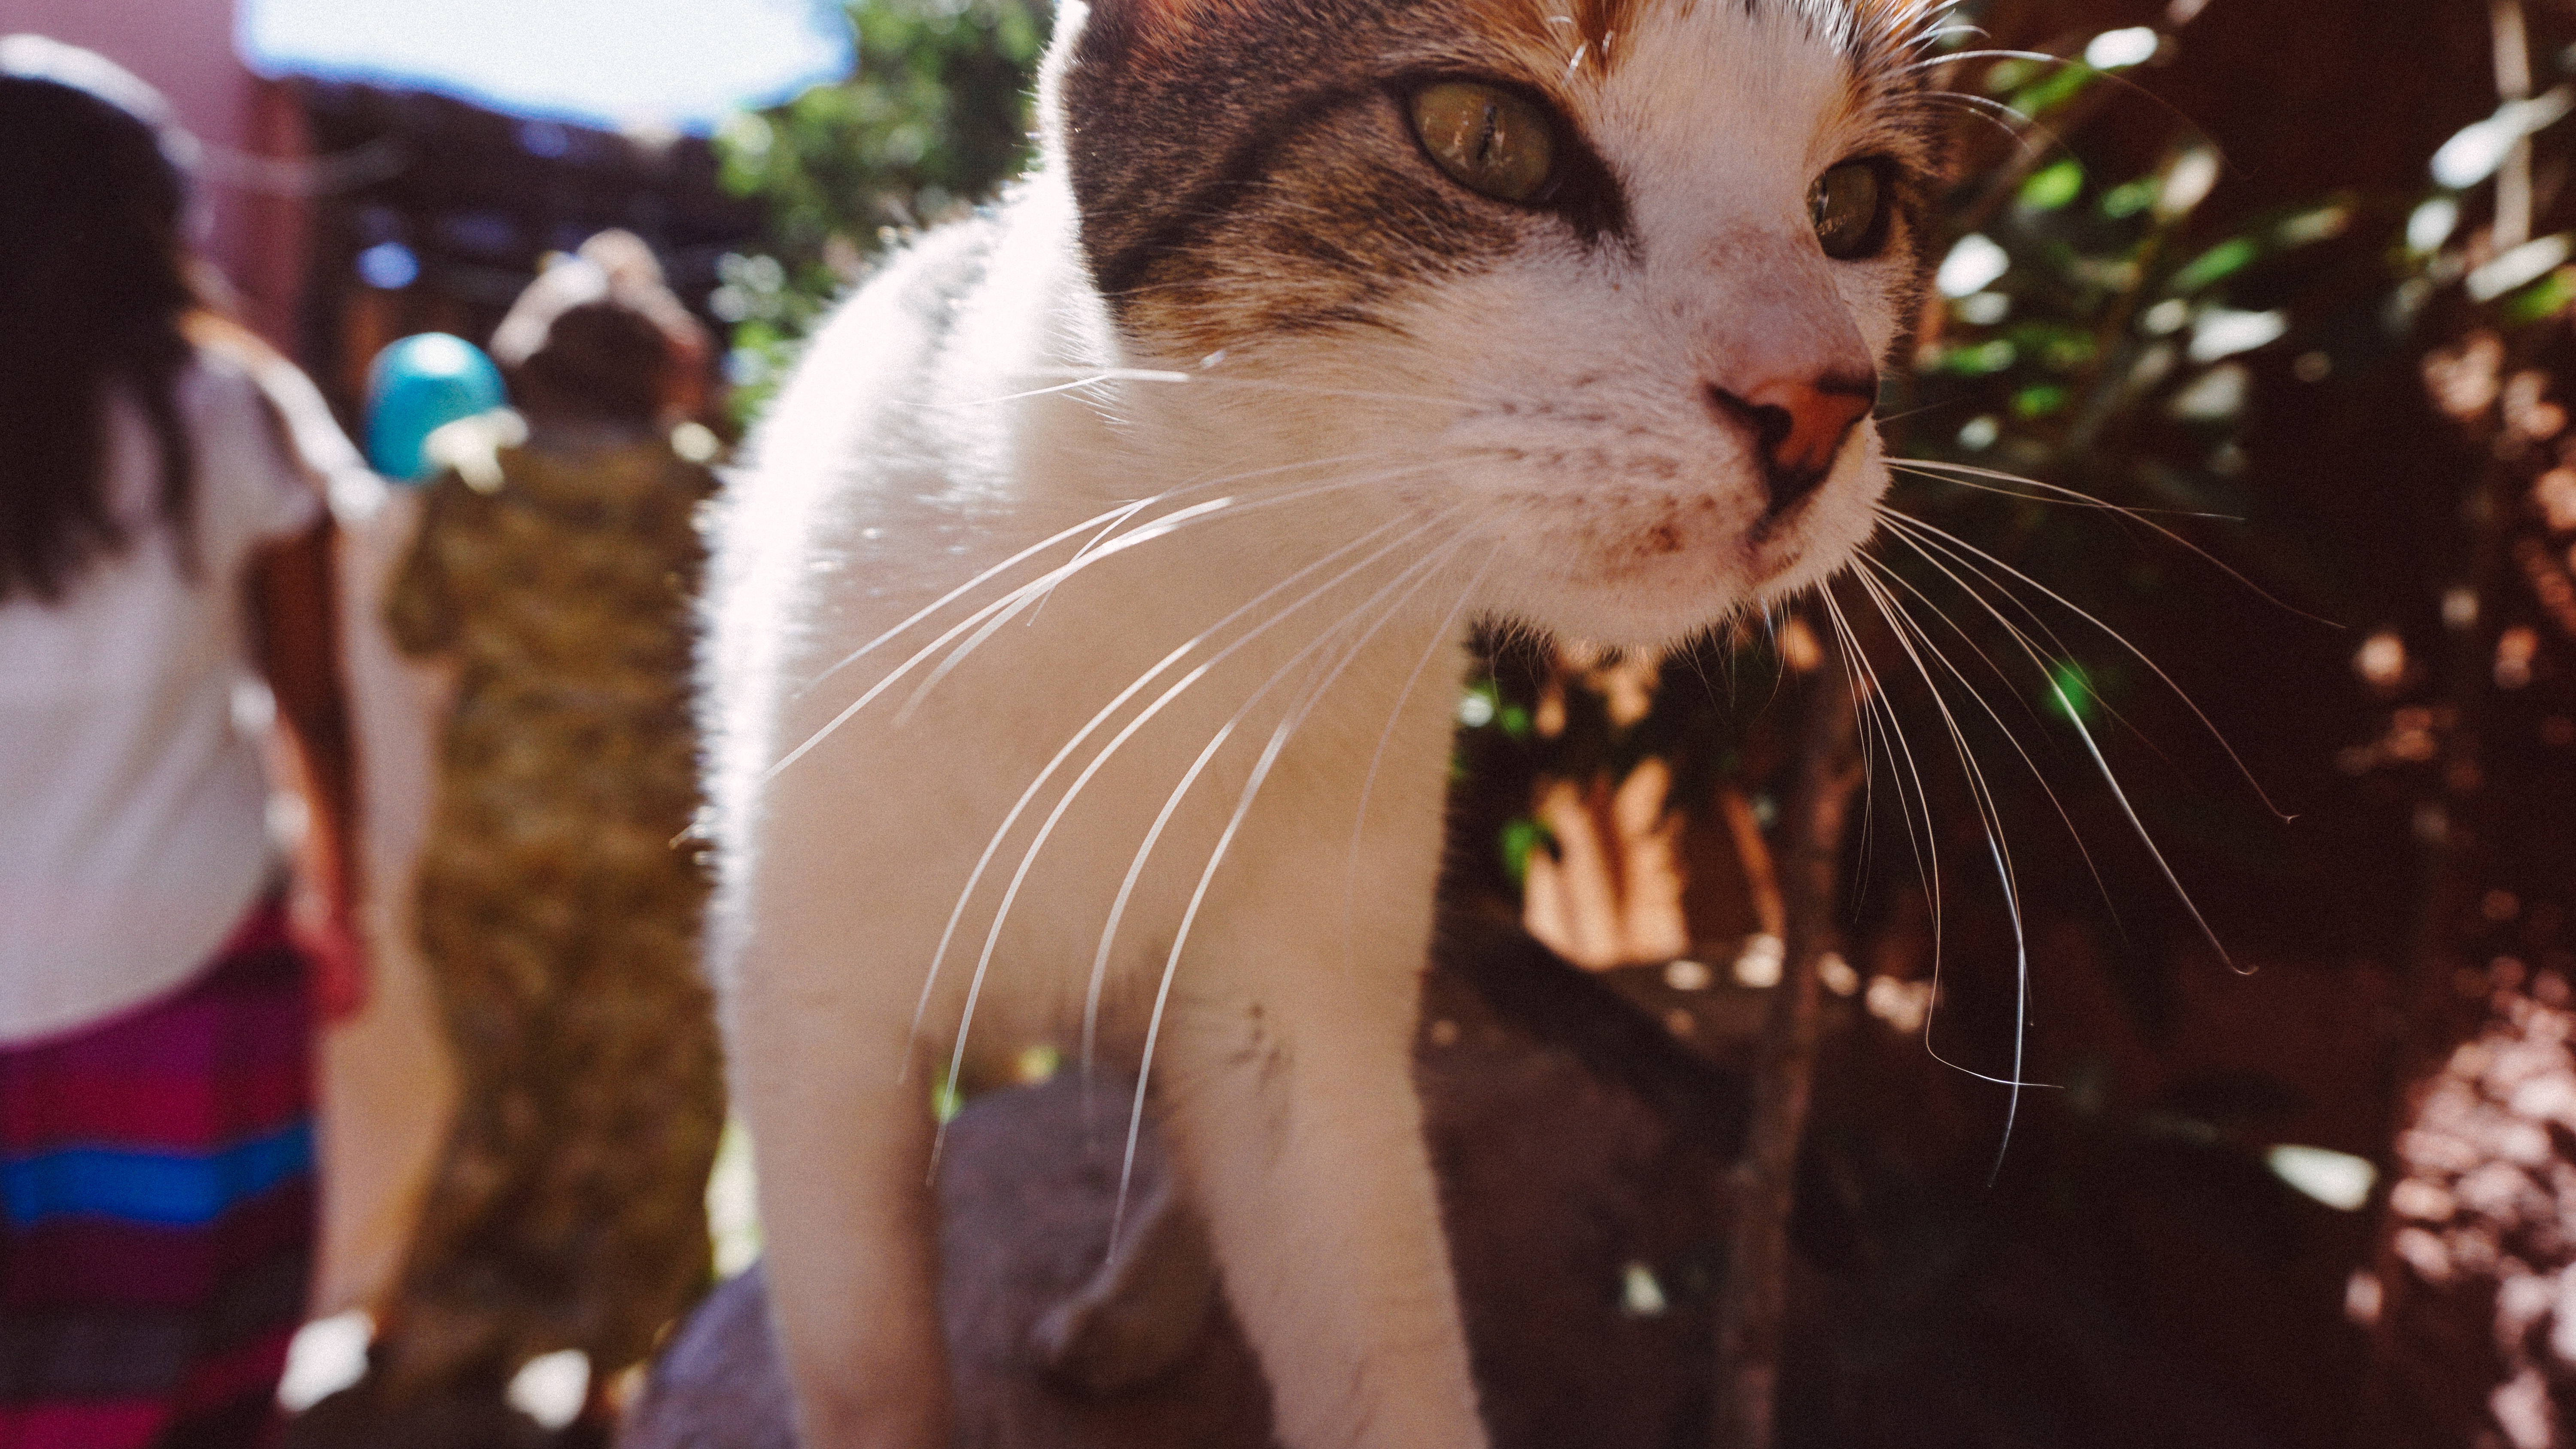
cat, mammal, whiskers, small to medium sized cats, cat like mammal